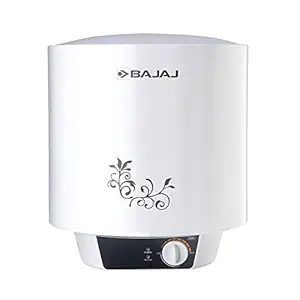
Bajaj New Shakti Neo 10L Vertical Storage Water Heater (Geyser 10 Litres) 4 Star BEE Rated Heater For Water Heating with Titanium Armour
Category: Home&Kitchen
Price: 4999 (list price: 9650)
Rating: 4.2 (1,772 ratings)
About this product: Titanium Armour and Swirl Flow Technology|Copper element with efficient longer life|Suitable for 8 bar pressure|Unique Weldfree joint in outer metal body|It comes with Titanium glass lined enamel coated mild steel tank|Installation is not provided free by the brand.